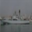
Label: ship